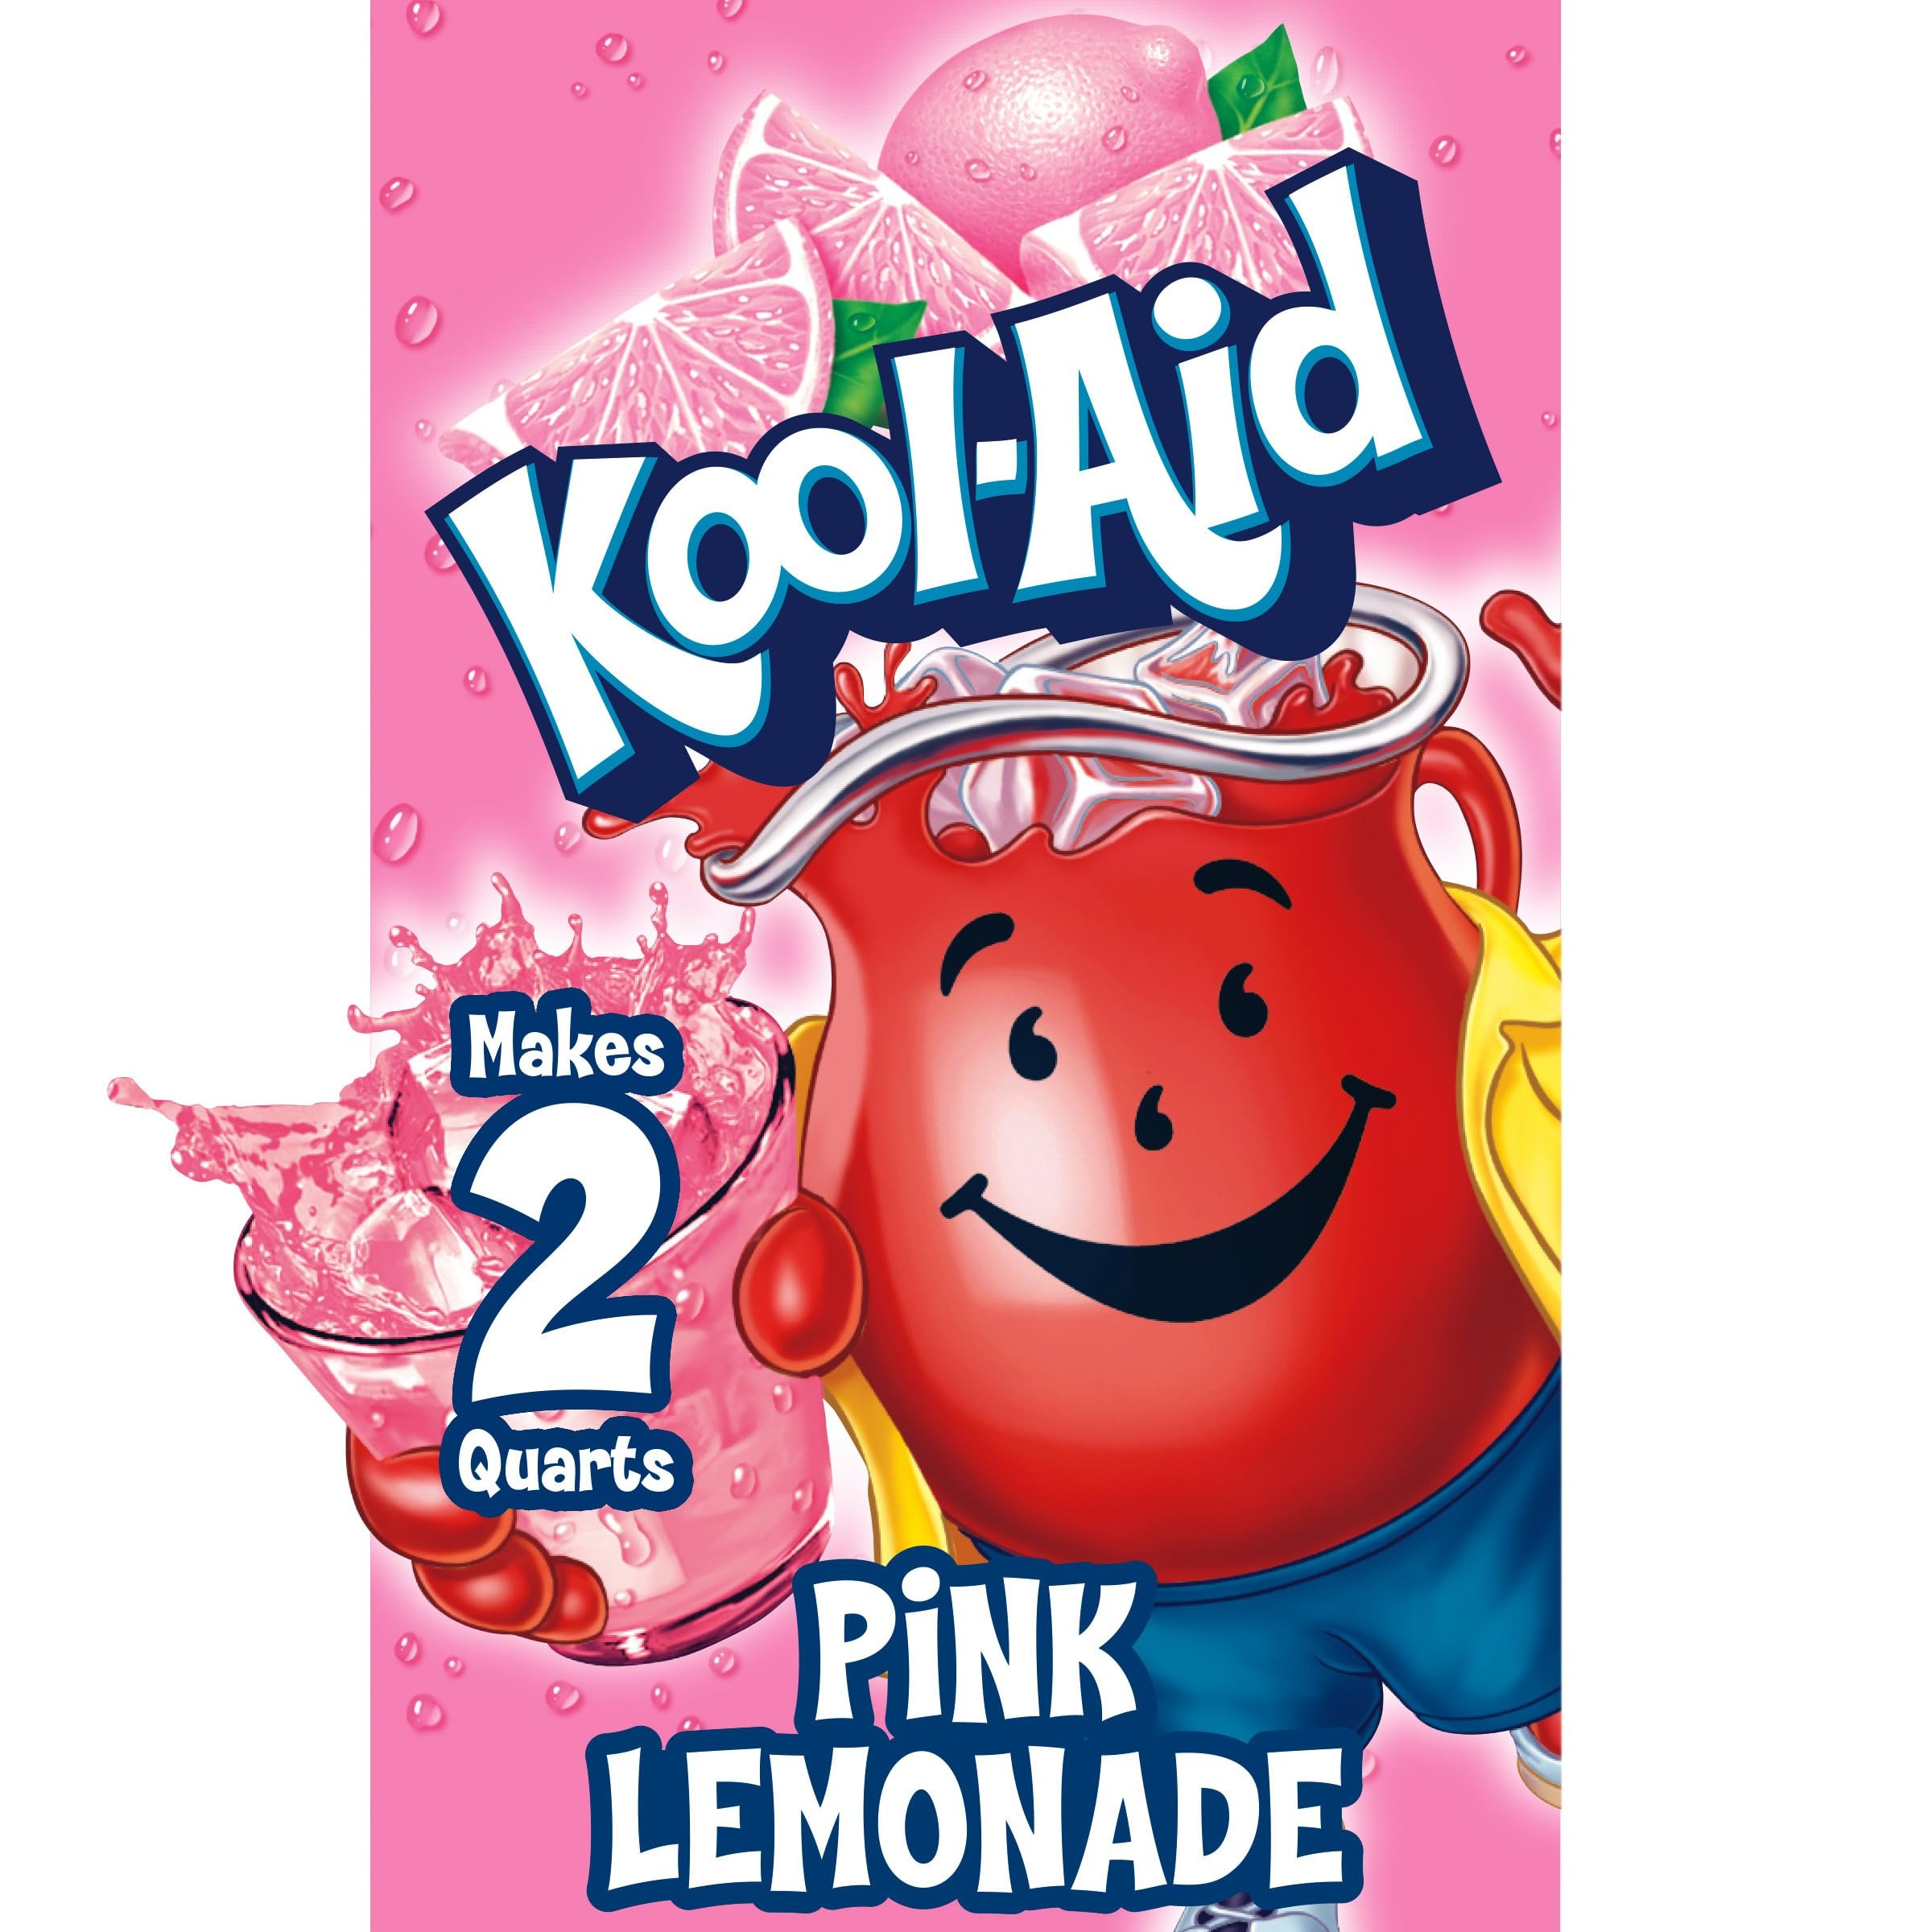
Item Name: Kool-Aid Unsweetened Caffiene Free Pink Lemonade Zero Calories Powdered Drink Mix 1 Count Pitcher Packet
Bullet Point 1: One 0.23 oz. packet of Kool-Aid Naturally Flavored Pink Lemonade Unsweetened Powdered Drink Mix
Bullet Point 2: One packet of Kool-Aid Naturally Flavored Pink Lemonade Unsweetened Powdered Drink Mix makes a 2 quart pitcher
Bullet Point 3: Powdered drink mix packet makes it easy to prepare a tasty drink — just mix with water and sugar
Bullet Point 4: Bursting with refreshingly sweet pink lemonade flavor
Bullet Point 5: Unsweetened pink lemonade drink mix powder is a good source of vitamin C and contains no caffeine
Bullet Point 6: Combine powdered pink lemonade drink mix with sugar in a bottle of water to take-on the-go
Bullet Point 7: Drink mix packets are individually sealed until you're ready to enjoy
Value: 0.23
Unit: Ounce

Price: 1.18